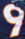
Number: 9